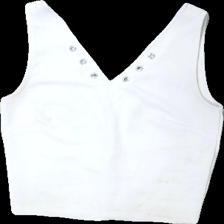
View: front
Type: Top
Category: Ladies
Brand: Gina Tricot
Colors: White
Material: 100% polyester
Cut: V-collar
Size: XS
Season: All
Stains: Major
Damage: svett fläckar/ nopprigt
Damage location: middle right
Damage 2: svett fläckar/ nopprigt
Damage 2 location: middle left
Damage 3: många smuts fläckar
Damage 3 location: middle center
Price range: <50
Recommended usage: Recycle
Description: top